Jake Wesley Rogers

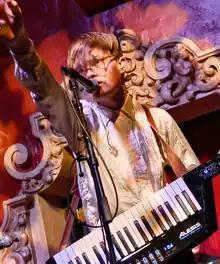
Jake Wesley Rogers

Rogers grew up in Ozark, Missouri, where he learned to play the guitar at the age of six and began playing piano and voice training at age 12. Rogers began performing in theater productions in 5th grade and writing songs soon thereafter. At a young age he attended formative concerts for artists like Lady Gaga and Nelly Furtado. Rogers came out as gay in 6th grade, and though his family was supportive he felt he had to hide his orientation due to the cultural climate in his hometown.